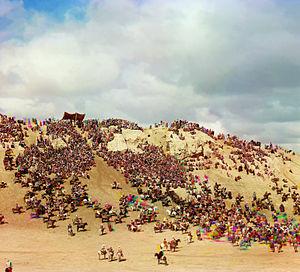
Le Turkestan russe est la partie occidentale du Turkestan conquise par l'Empire russe. Son nom officiel était gouvernement général du Turkestan, puis à partir de 1867, kraï du Turkestan, depuis le règne d'Alexandre II, jusqu'au 30 avril 1918, date à laquelle il devient la République soviétique autonome du Turkestan.